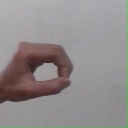
अक्षर: औ